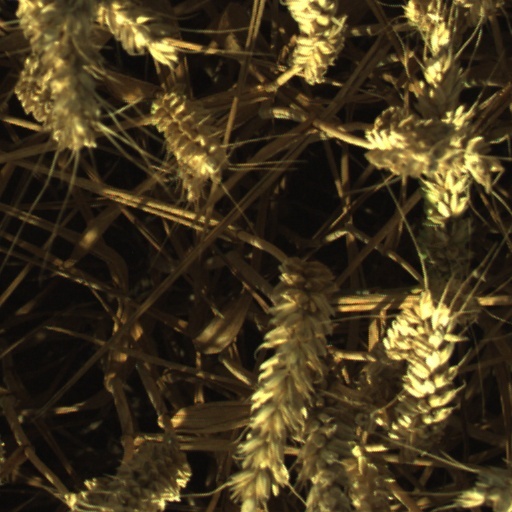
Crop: wheat